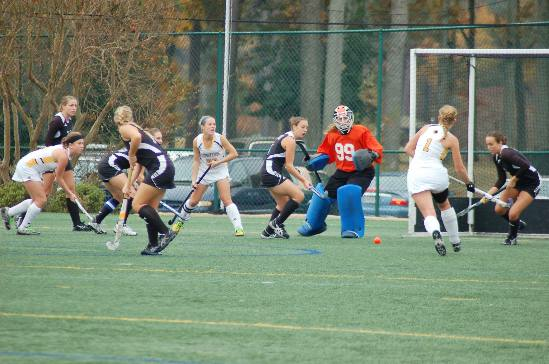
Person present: Yes